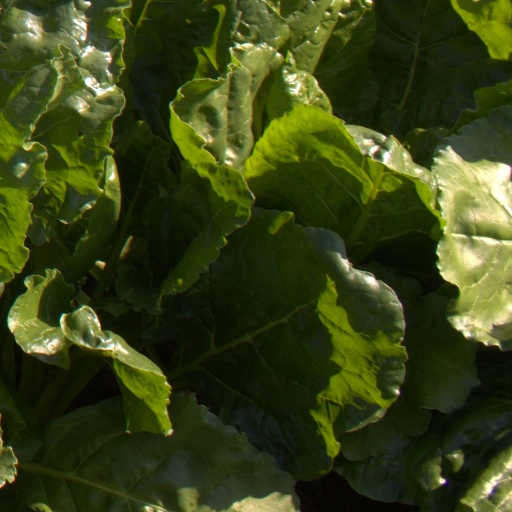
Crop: sugar beet